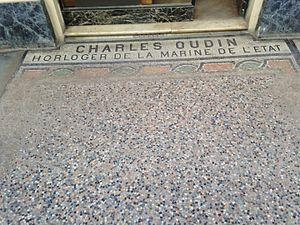
Mosaique devant l'ancienne boutique de Charles Oudin au Palais Royal
Charles Oudin est l'une des plus anciennes maisons françaises d'horlogerie. Elle a été fondée à la fin du XVIIIᵉ siècle à Paris par Jean-Charles Oudin, qui venait d'une famille d'horlogers originaire du nord-est de la France. Quatre générations d'Oudin exerçaient la profession à partir du milieu du XVIIIᵉ siècle, d'abord dans la Meuse et ensuite à Paris. Plusieurs d'entre eux ont travaillé pour le maître horloger Abraham-Louis Breguet.